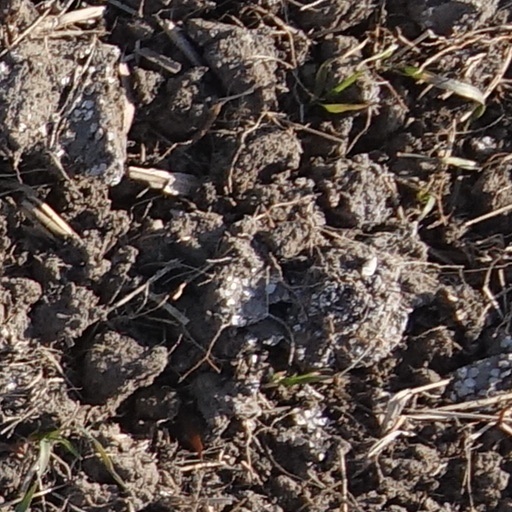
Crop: wheat